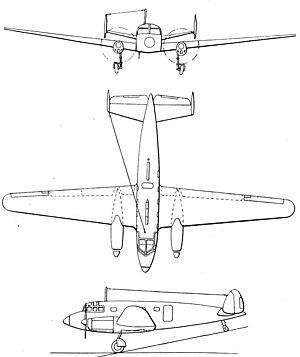
Le SNCAC NC 700 « Martinet » est un avion de transport léger de fret ou de passagers, dérivé de l'avion allemand Siebel 204A. Fabriqué en France à partir de 1944 par la SNCAC, il est utilisé comme avion militaire de liaison ainsi que comme avion de ligne. Il a équipé le Groupe Aérien d'Entraînement et de Liaisons 2/60 de 1947 à 1948.